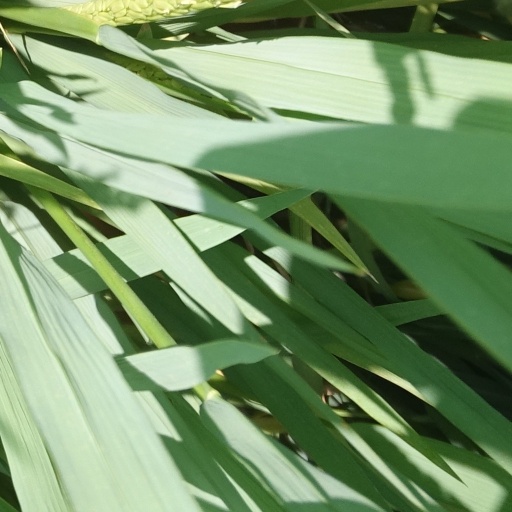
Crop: rice